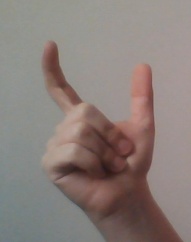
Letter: nun